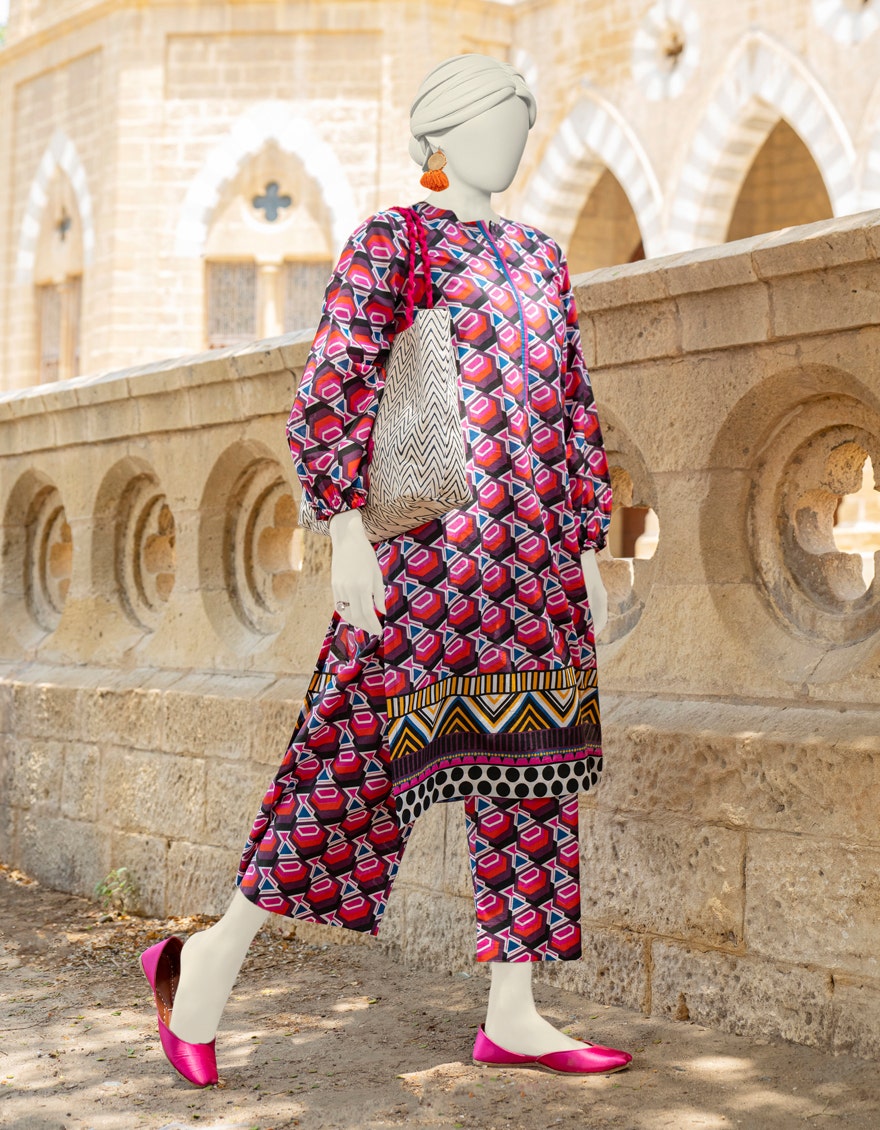
pink multi printed cotton tunic pants